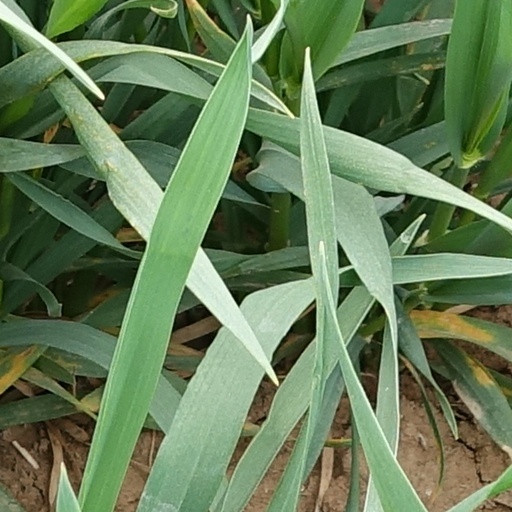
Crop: wheat